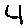
Label: 4